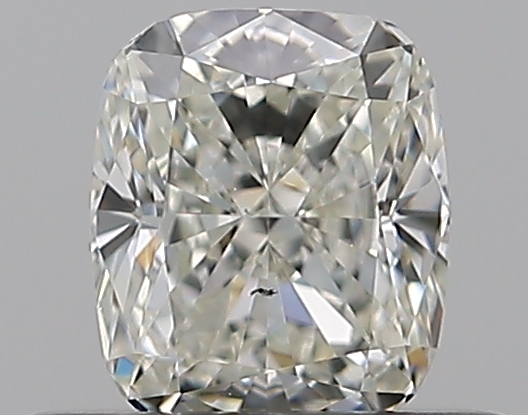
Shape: cushion
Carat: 0.5
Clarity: VS2
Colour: J
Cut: EX
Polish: EX
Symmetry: VG
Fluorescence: N
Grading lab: GIA
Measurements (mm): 4.85 x 4.12 x 2.87